Tenor horn

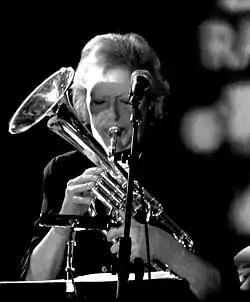
Kate Westbrook playing the tenor horn

Within the British brass band, the tenor horn section usually plays part of the alto and tenor lines in the middle of the band, with the Solo Horn player having occasional solo passages. Historically, the tenor horn has gained little recognition as a solo instrument in its own right, but in recent years this has been gradually changing. The instrument's timbre, with a relatively soft attack and mellow sound, aids it in its ability to blend into the overall band sound, along with the other members of the saxhorn family. Modern tenor horn manufacturers aim to create instruments with improved power and projection, whilst preserving their characteristic mellow tone. Among these, models made by Besson, Yamaha, and Geneva have been particularly successful.